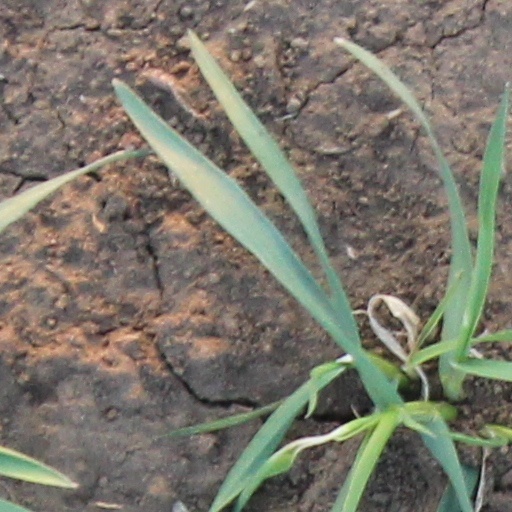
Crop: wheat